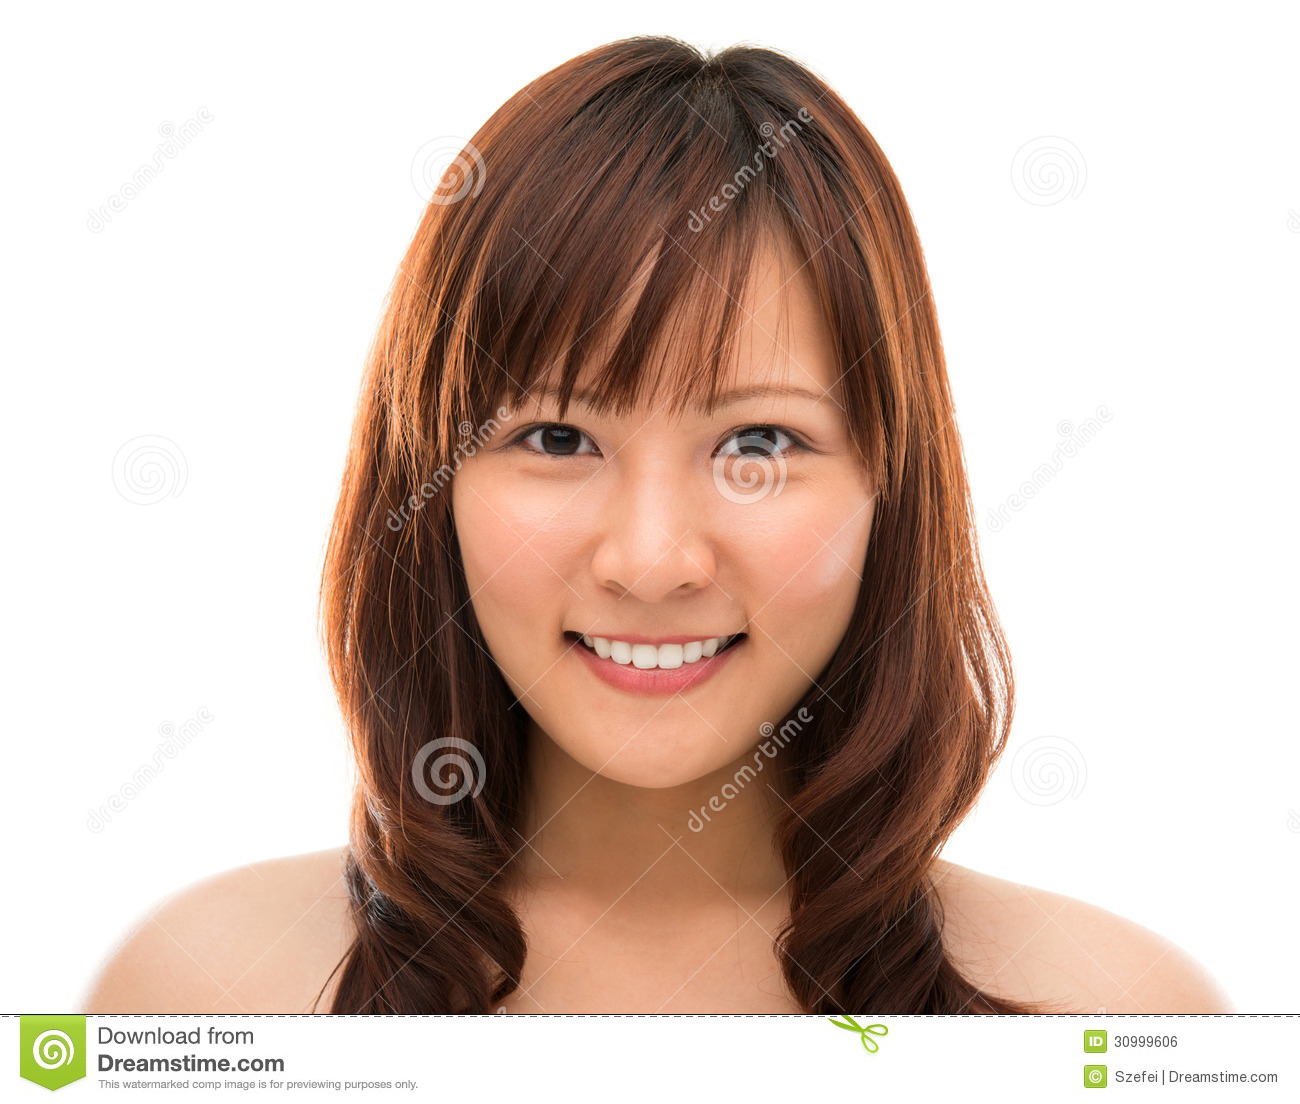
Portrait style: Real Portrait